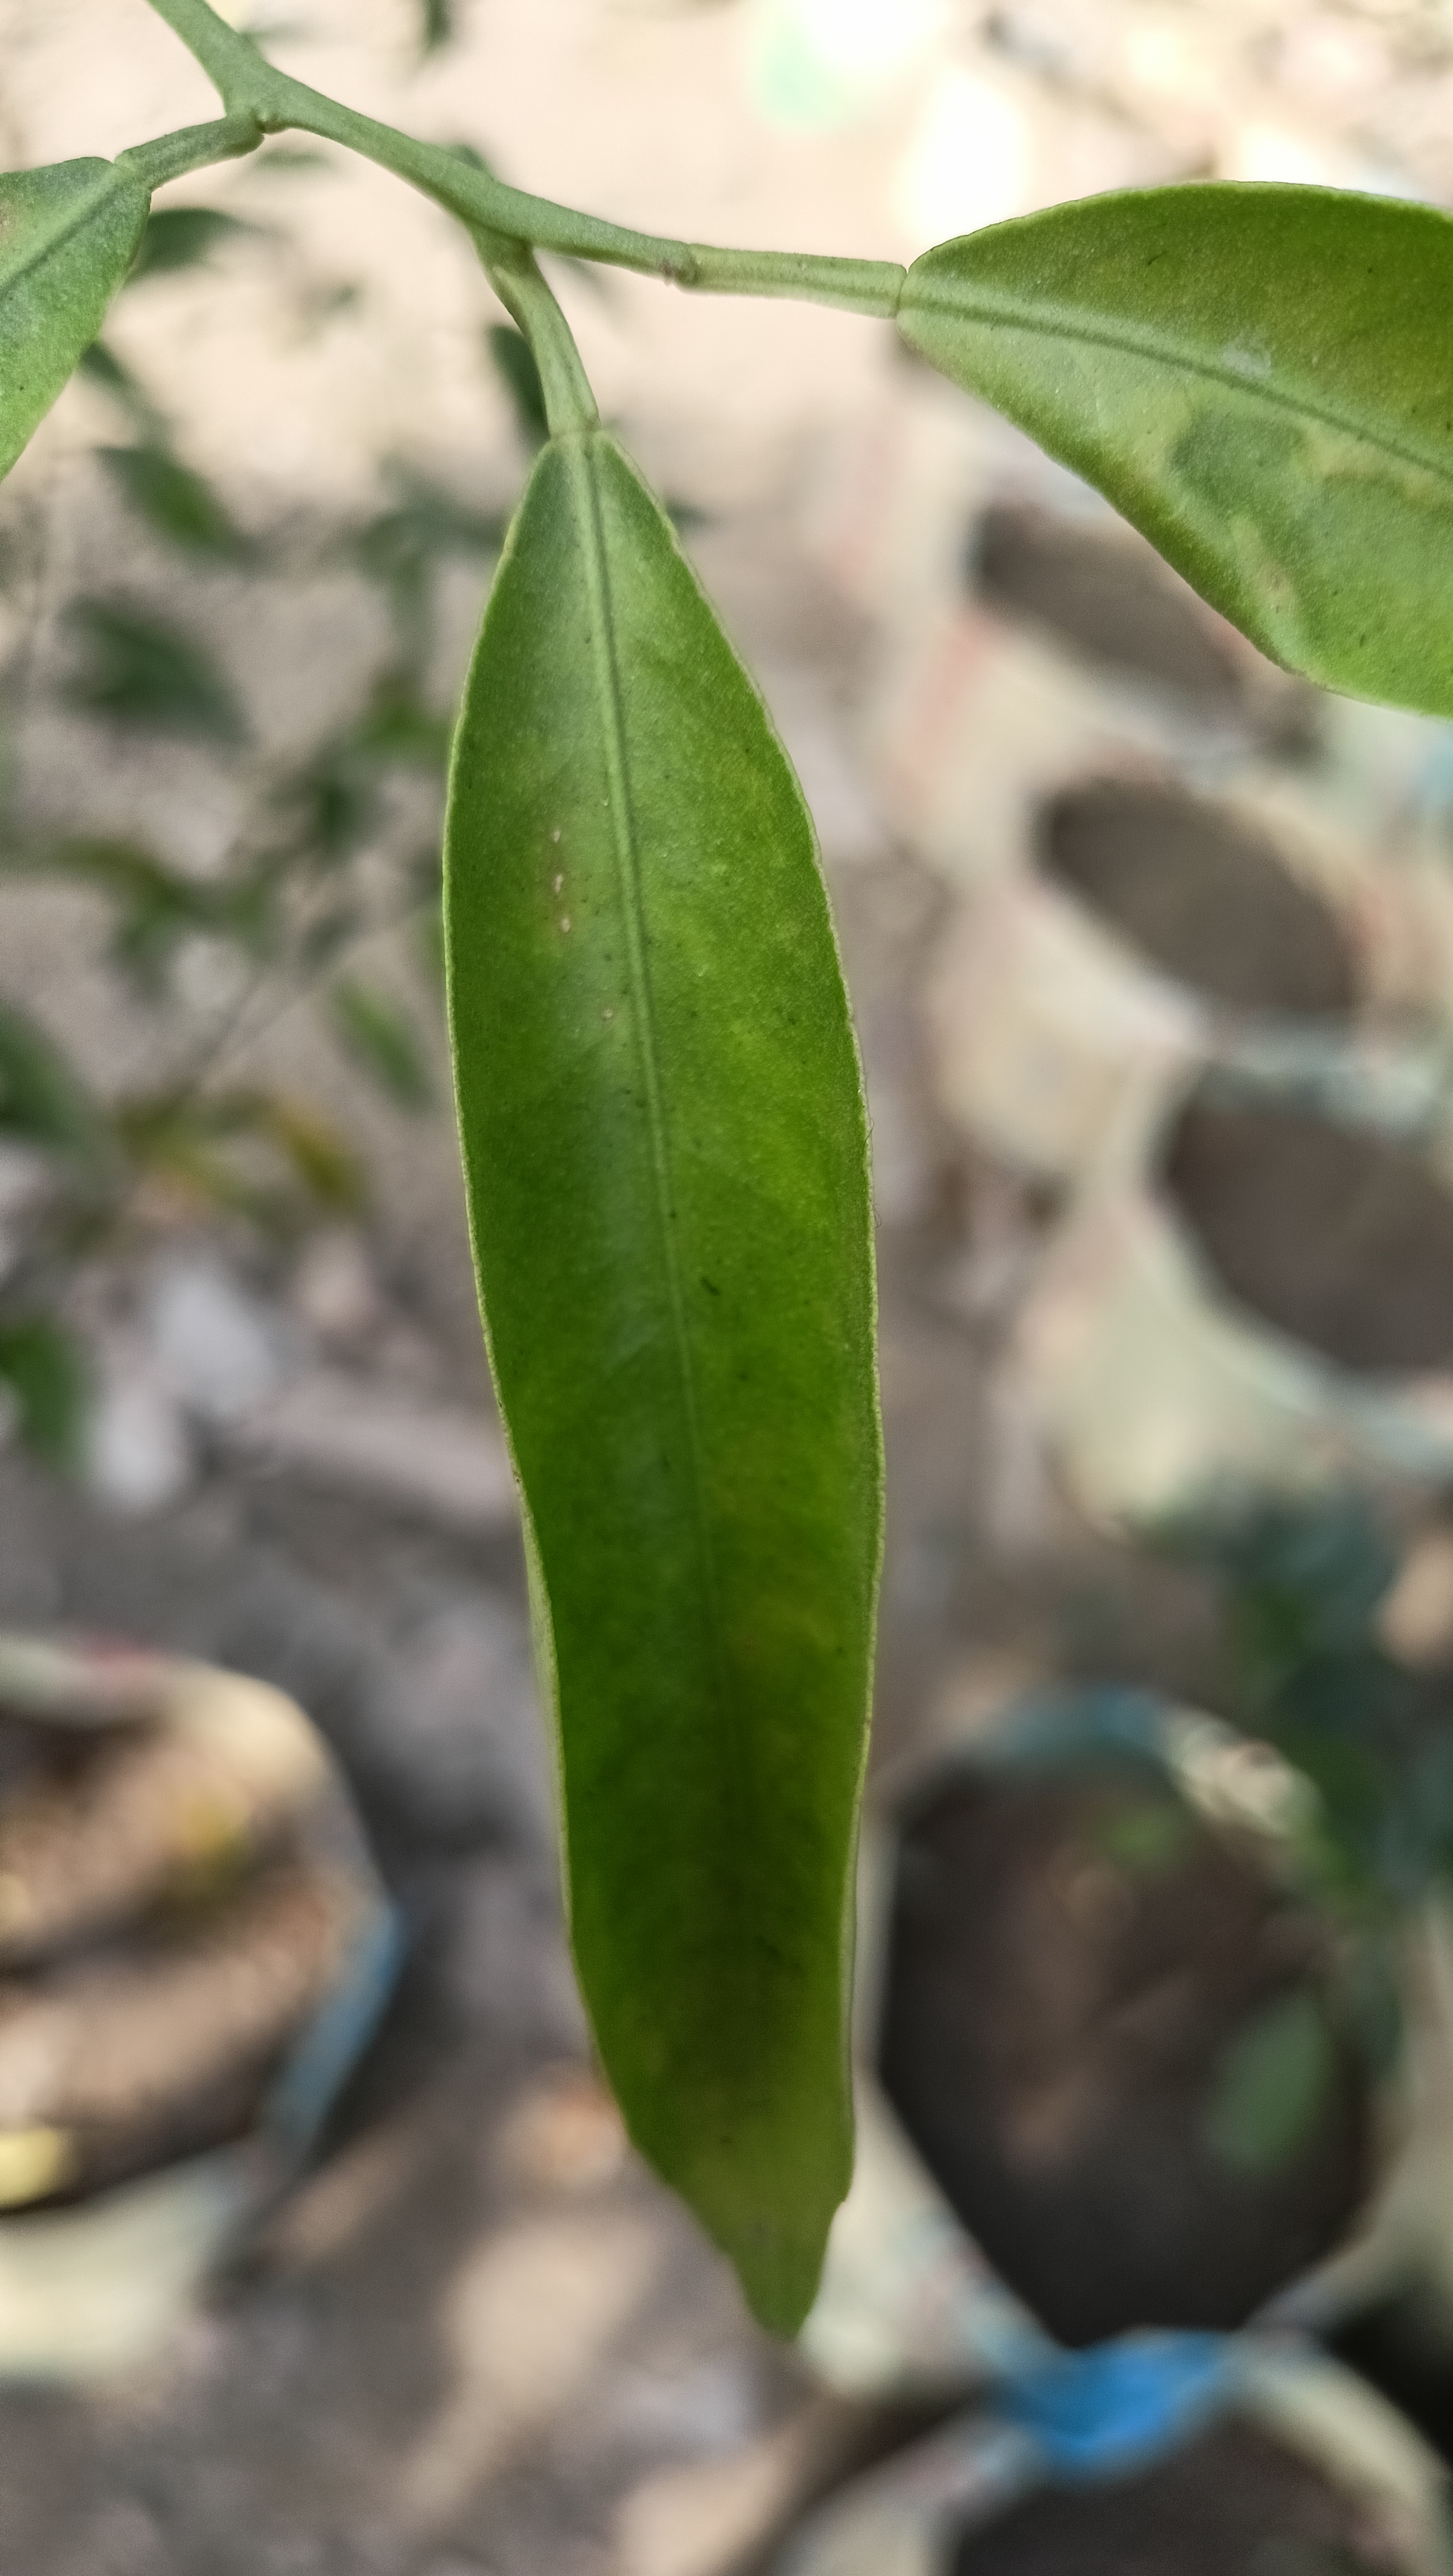
Mandarin leaf variety: Mandaring